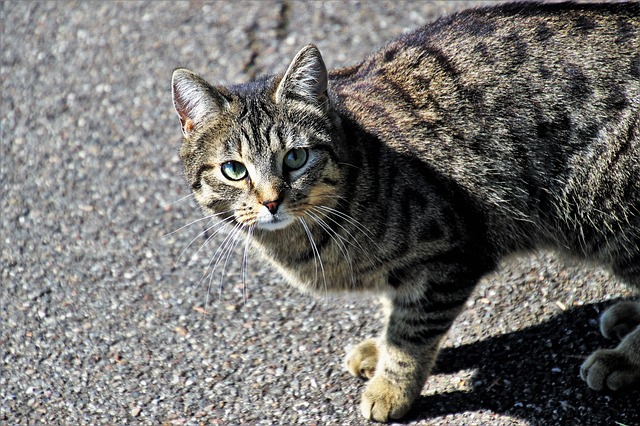
Label: cat